Slippage (finance)

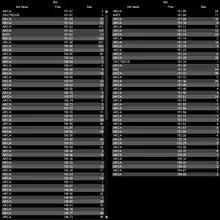
Slippage Example on the SPY ETF

The associated image depicts the Level II (Market Depth) quotes of the SPY ETF (Exchange-Traded Fund) at a given instant in time.